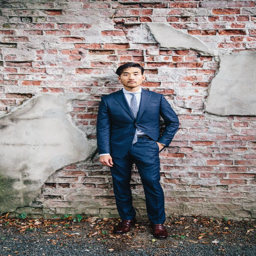
the groom wore a classic navy suit at photographs